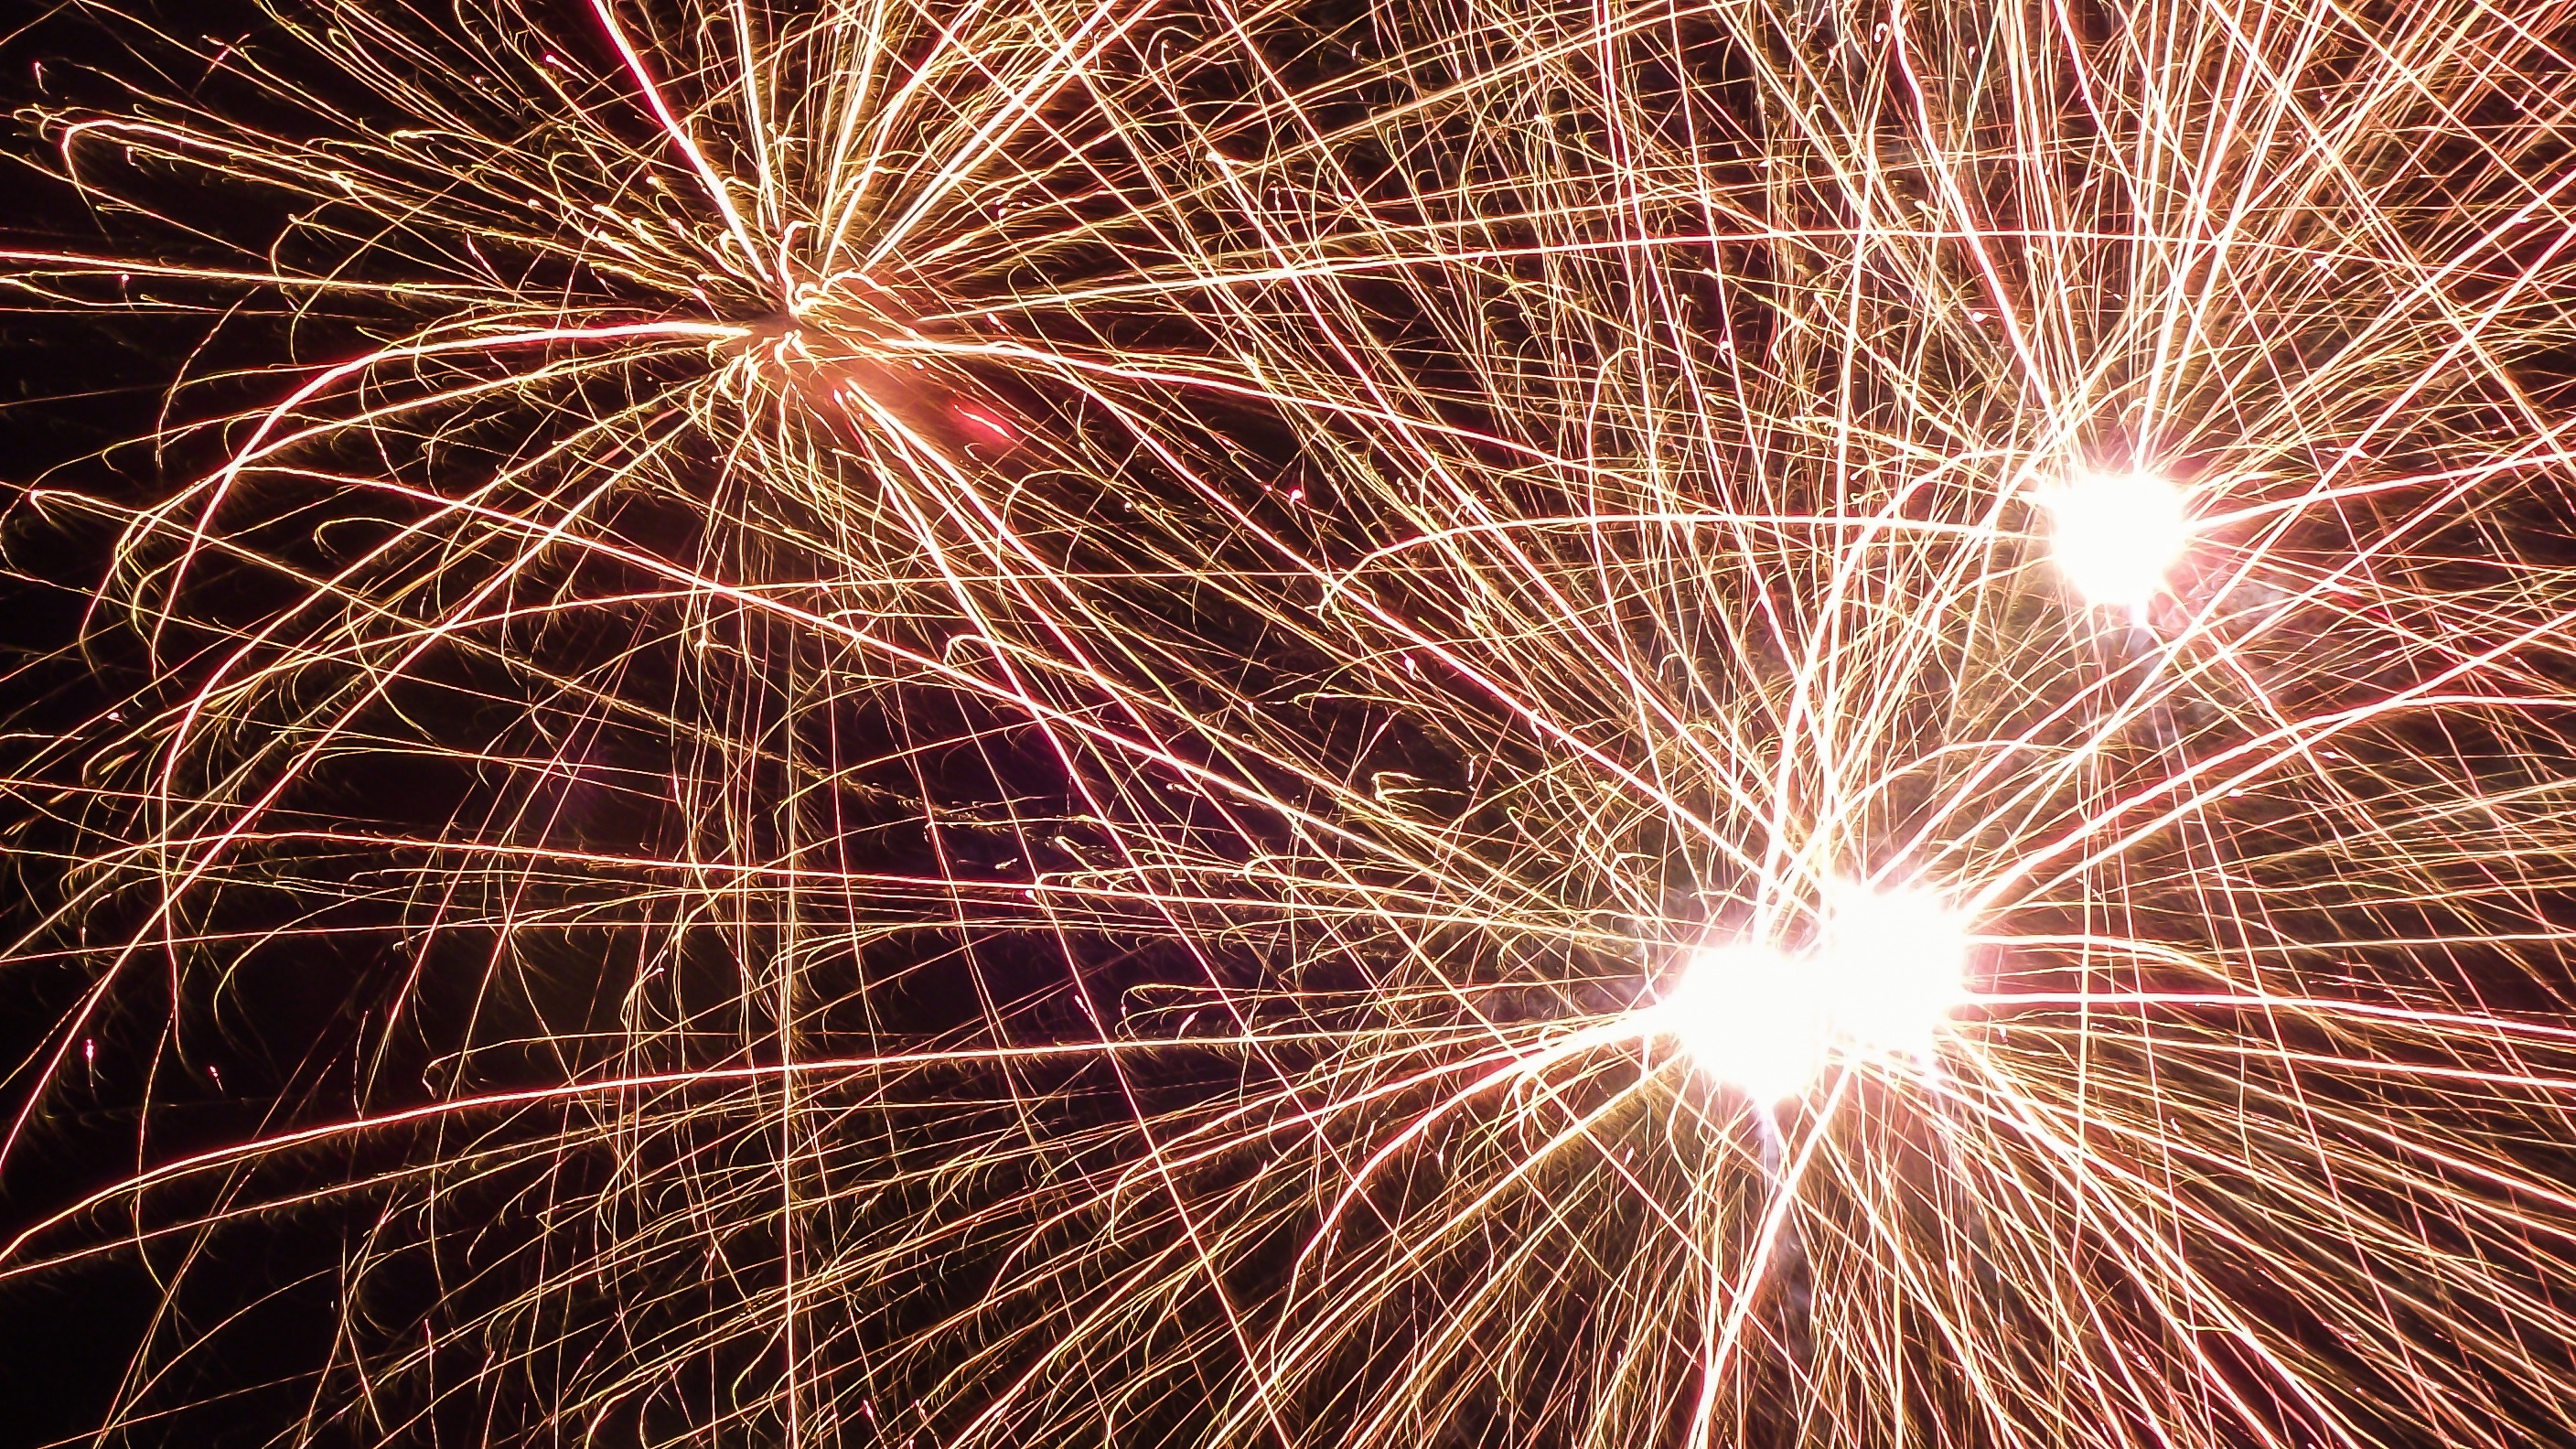
light, night, recreation, sparkler, color, colorful, long exposure, at night, lights, fireworks, event, sylvester, city at night, outdoor recreation, new year's eve night